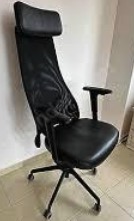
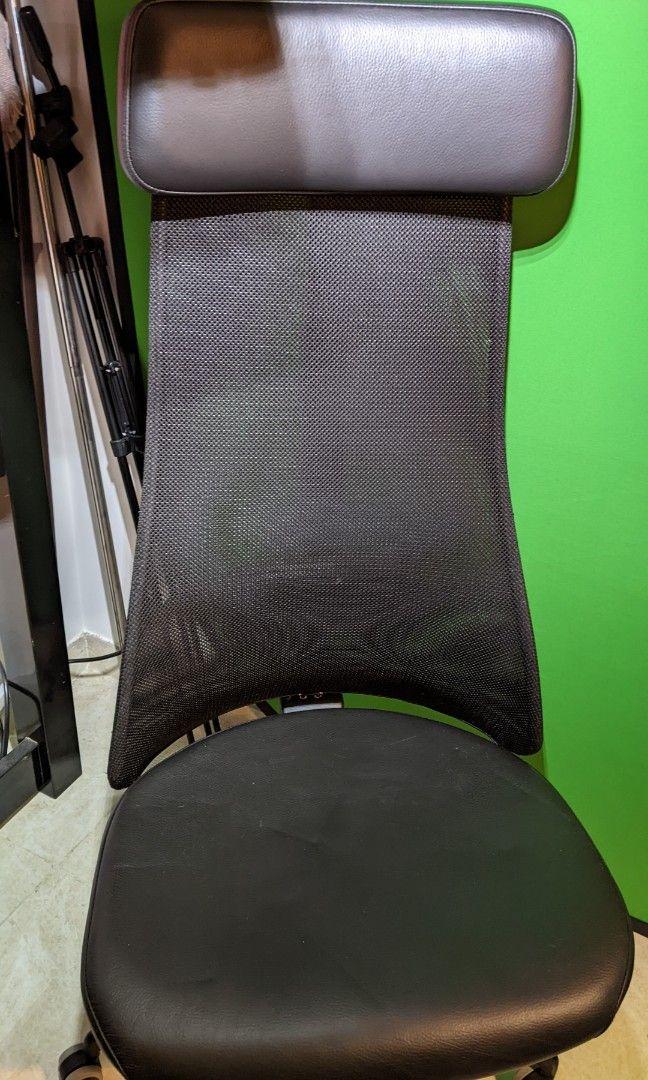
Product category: items_chair
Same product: yes